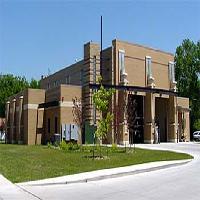
Weather: sun or clear